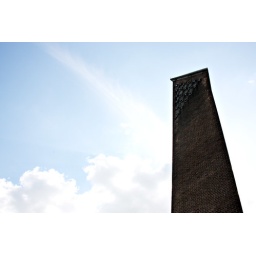
The triangular tower of St Peter and St Andrew C of E church in Corby